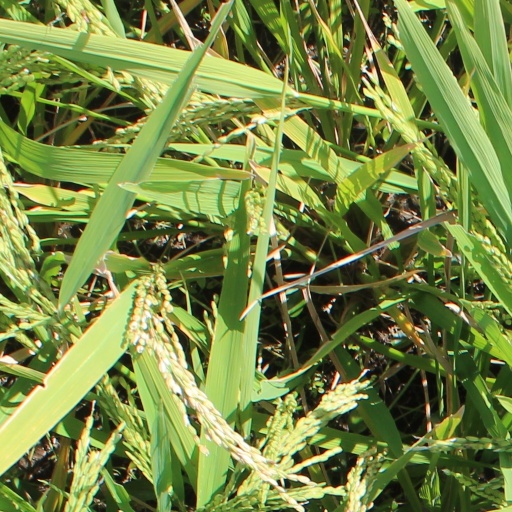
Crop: rice